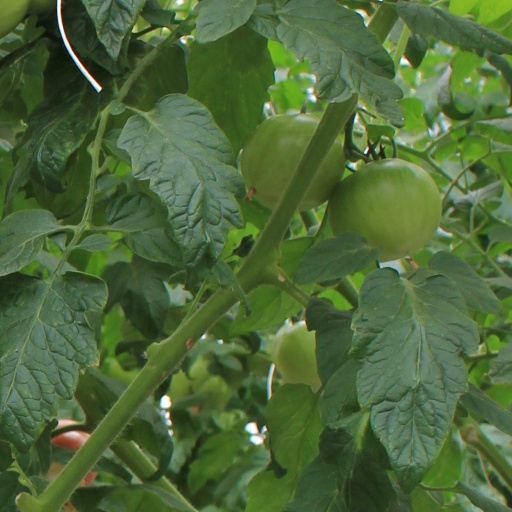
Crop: tomato